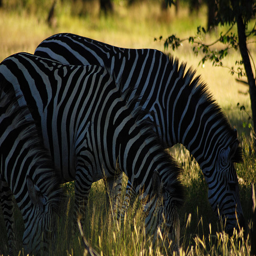
Three zebras eating together in the shade of a tree.
three zebras side by side grazing in the grass
Three zebras that are grazing on some grass.
A couple of zebra standing in the tall grass.
Three zebras that are munching on some grass in the shade.